ALCO DL531

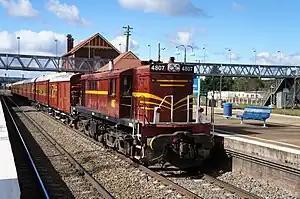
Preserved New South Wales Government Railways 4807 at Goulburn in March 2012

The Alco DL531, also known as the RSD8 is a model of railway locomotive manufactured and operated in various countries.